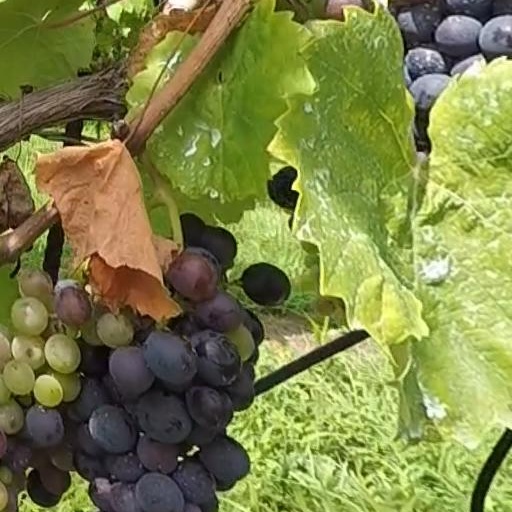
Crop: grape